Carruthers ministry

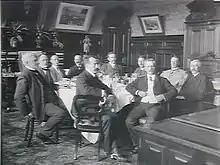

Ministers were members of the Legislative Assembly unless otherwise noted.